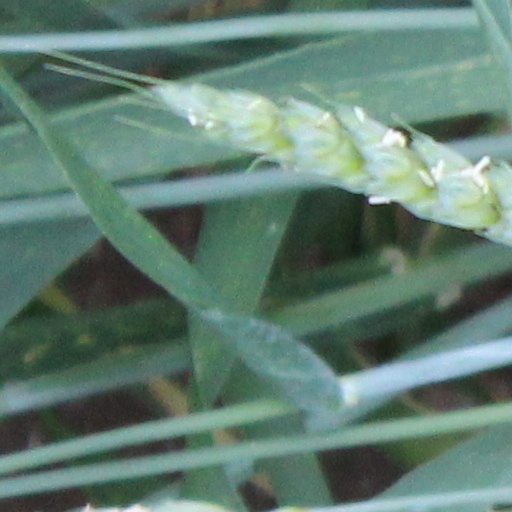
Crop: wheat